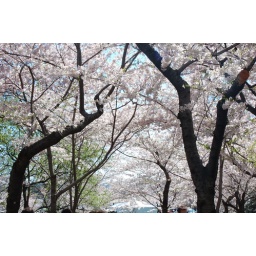
Another shot of the park under the cherry trees as we are walking to the Tidal Basin and Jefferson Monument.